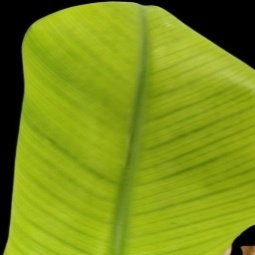
Label: Iron